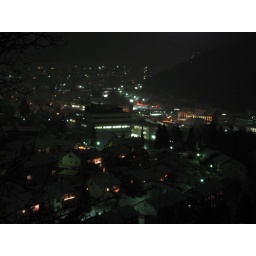
Taken from a window in my home in Furtwangen.